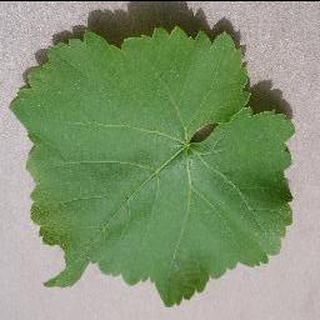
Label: healthy_grape